Gerard Teuma

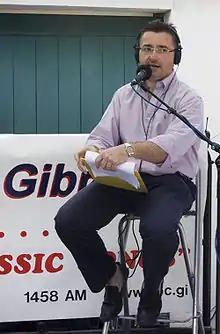
Teuma at a Radio Gibraltar roadshow during the Gibraltar Museum open day, May 2010.

Gerard Teuma is a Gibraltarian radio/television presenter and broadcast executive. He has been one of the regular voices on Radio Gibraltar since 1984. During that time he has also been attached for short periods to broadcasting organisations in the United Kingdom, including BBC Radio Leicester and the Commonwealth Broadcasting Association in London.